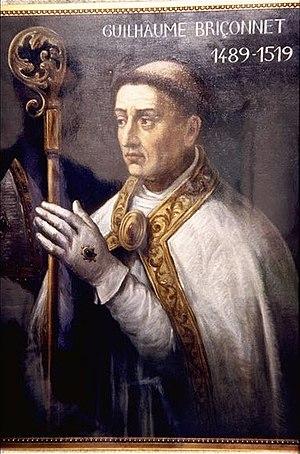
Esmans est une commune française située dans le département de Seine-et-Marne en région Île-de-France.
Guillaume Briçonnet, né en 1470 à Paris, et mort le 24 janvier 1534 au château d’Esmans près de Montereau-Fault-Yonne, est un ecclésiastique français, qui joue un rôle important en France aux débuts de la Réforme.